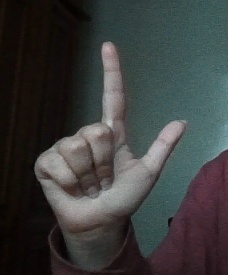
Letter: laam